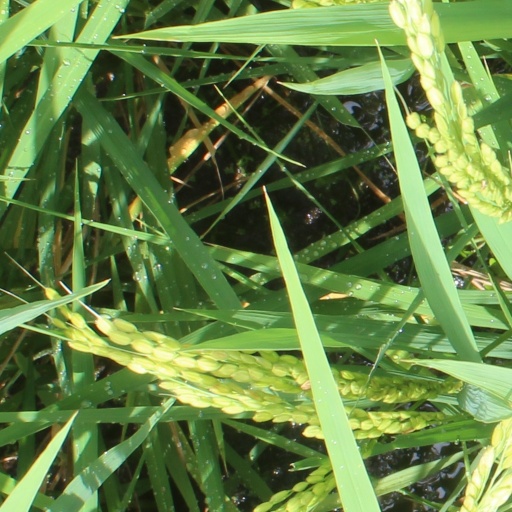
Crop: rice